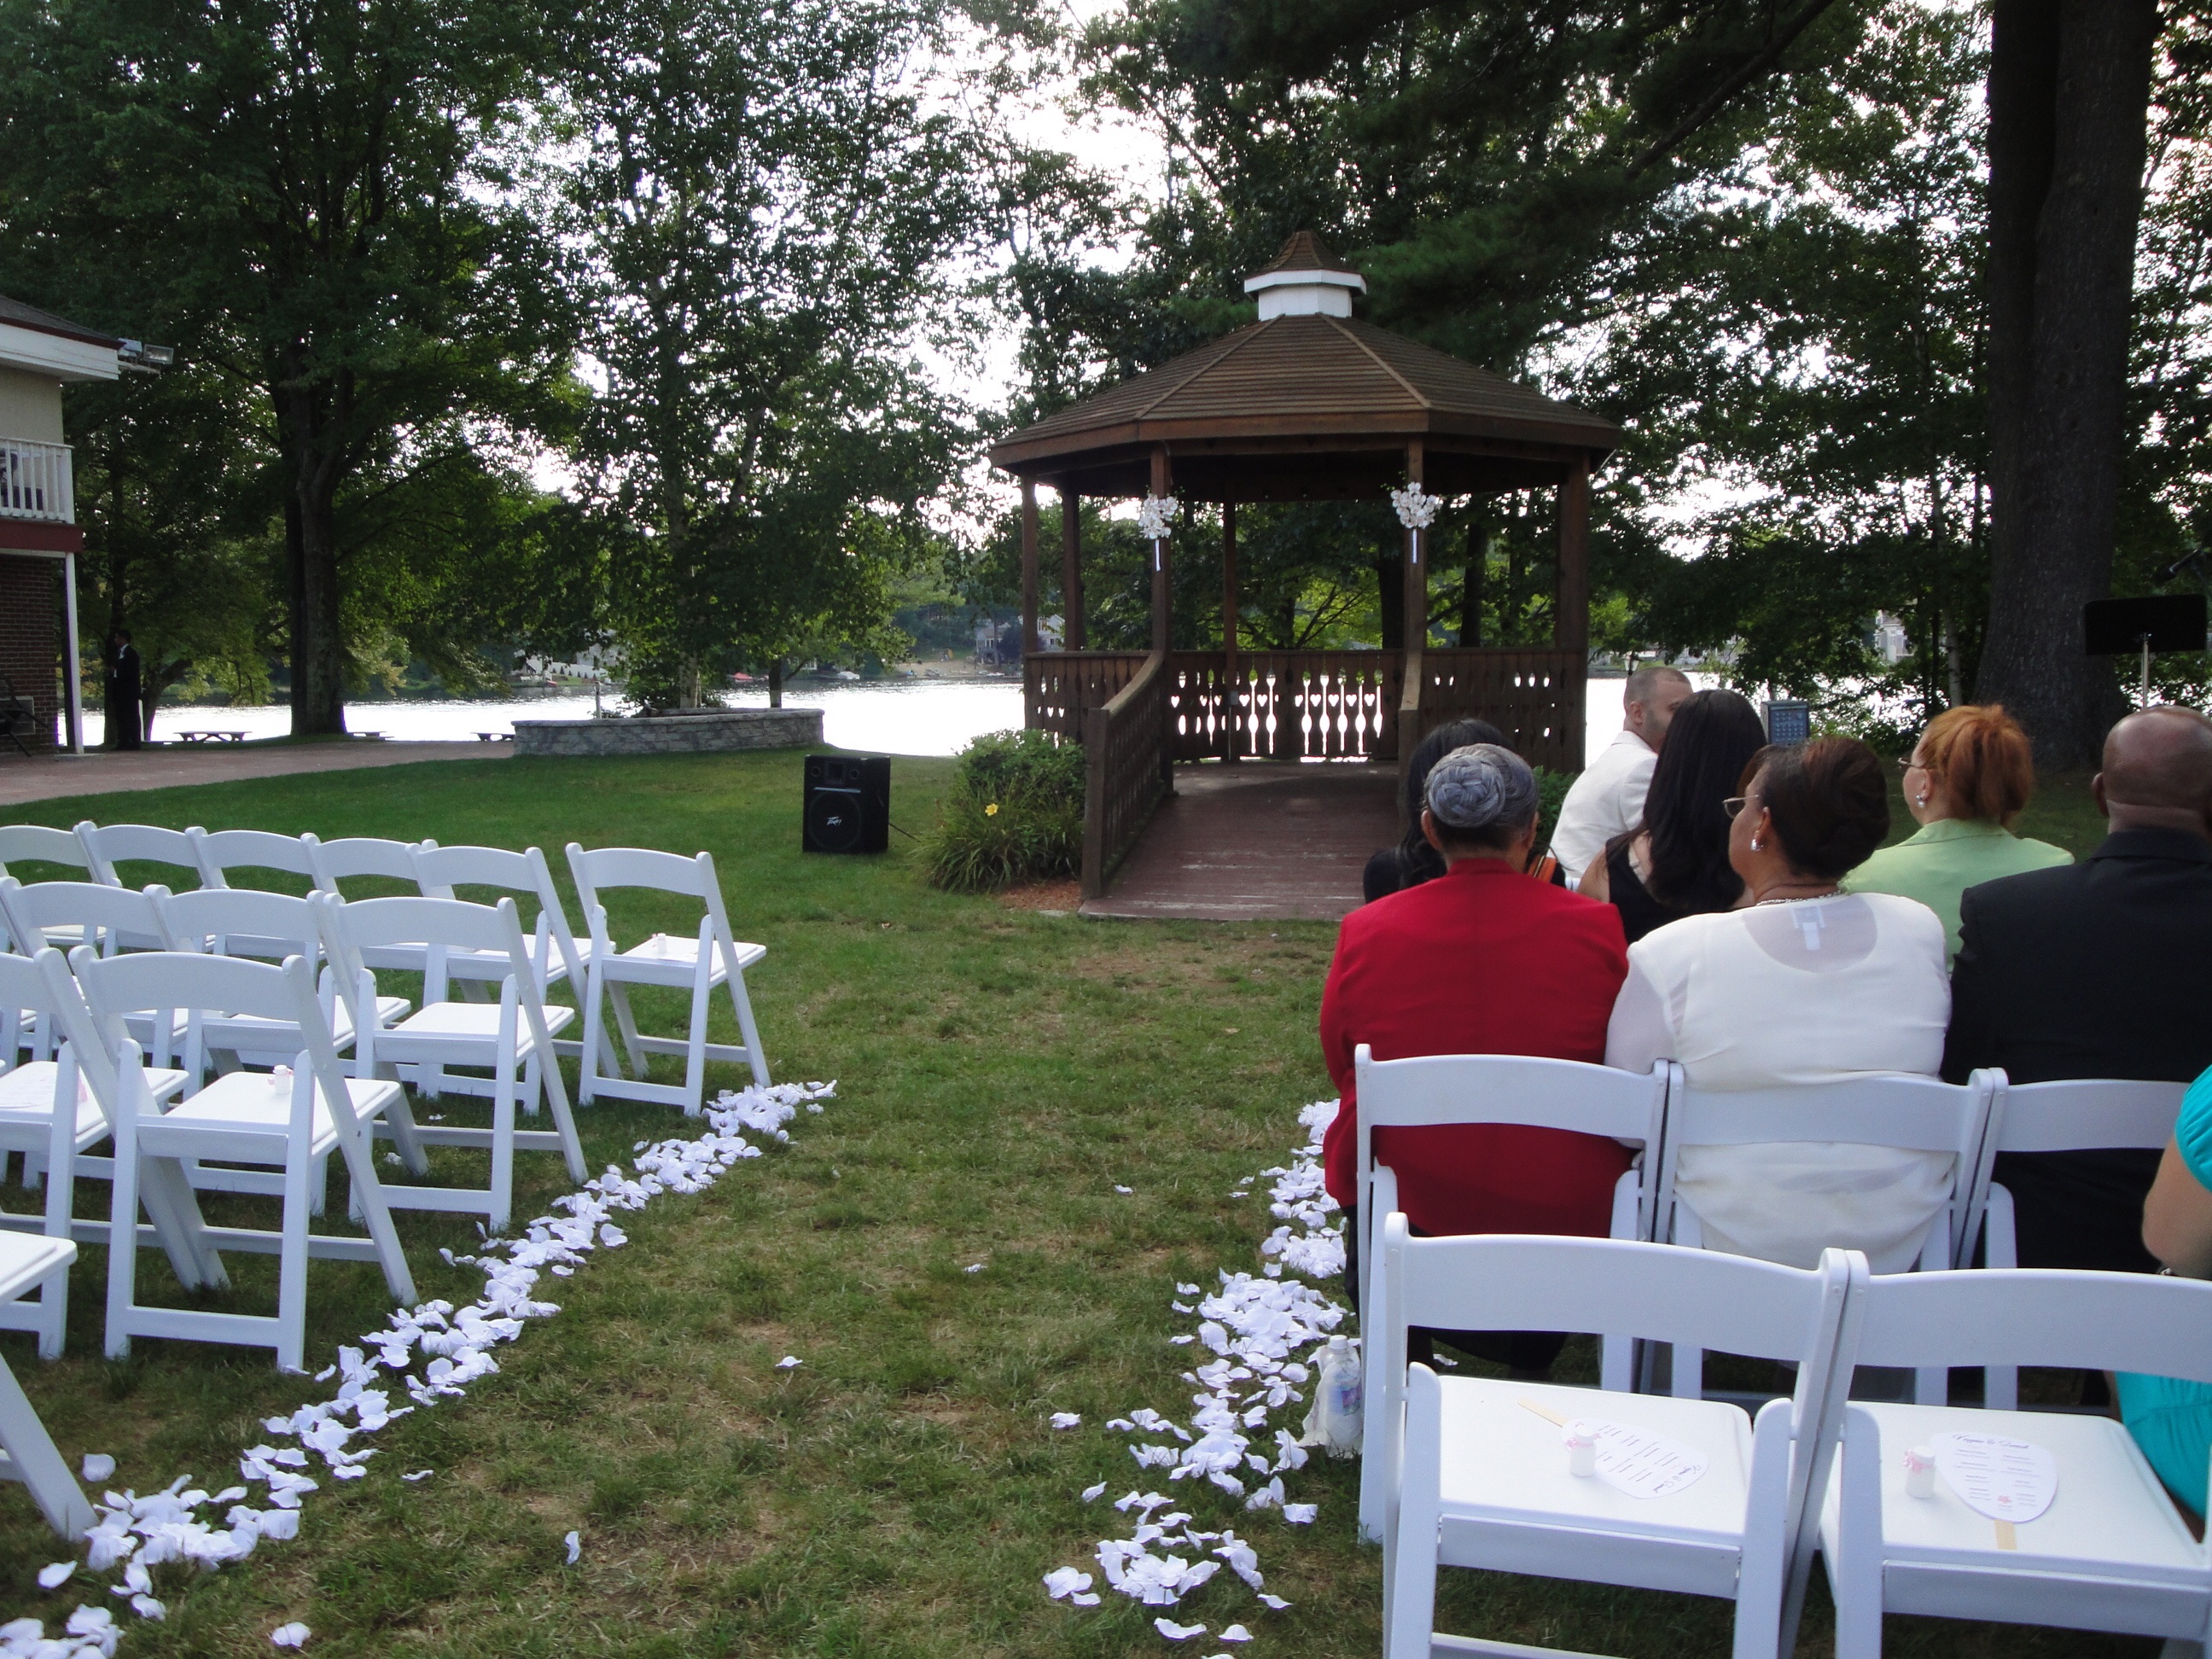
restaurant, meal, picnic, banquet